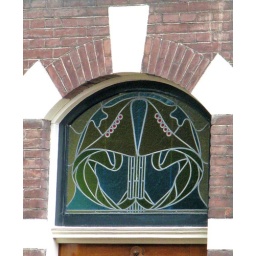
Interesting Art-Deco stained glass window we saw over a building's doorway.